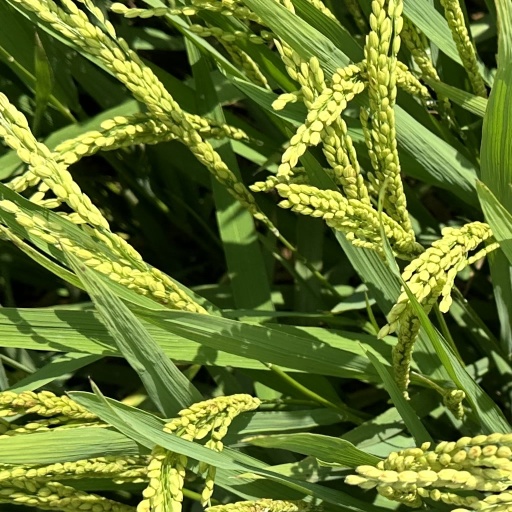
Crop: rice